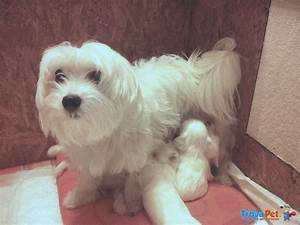
Label: cane